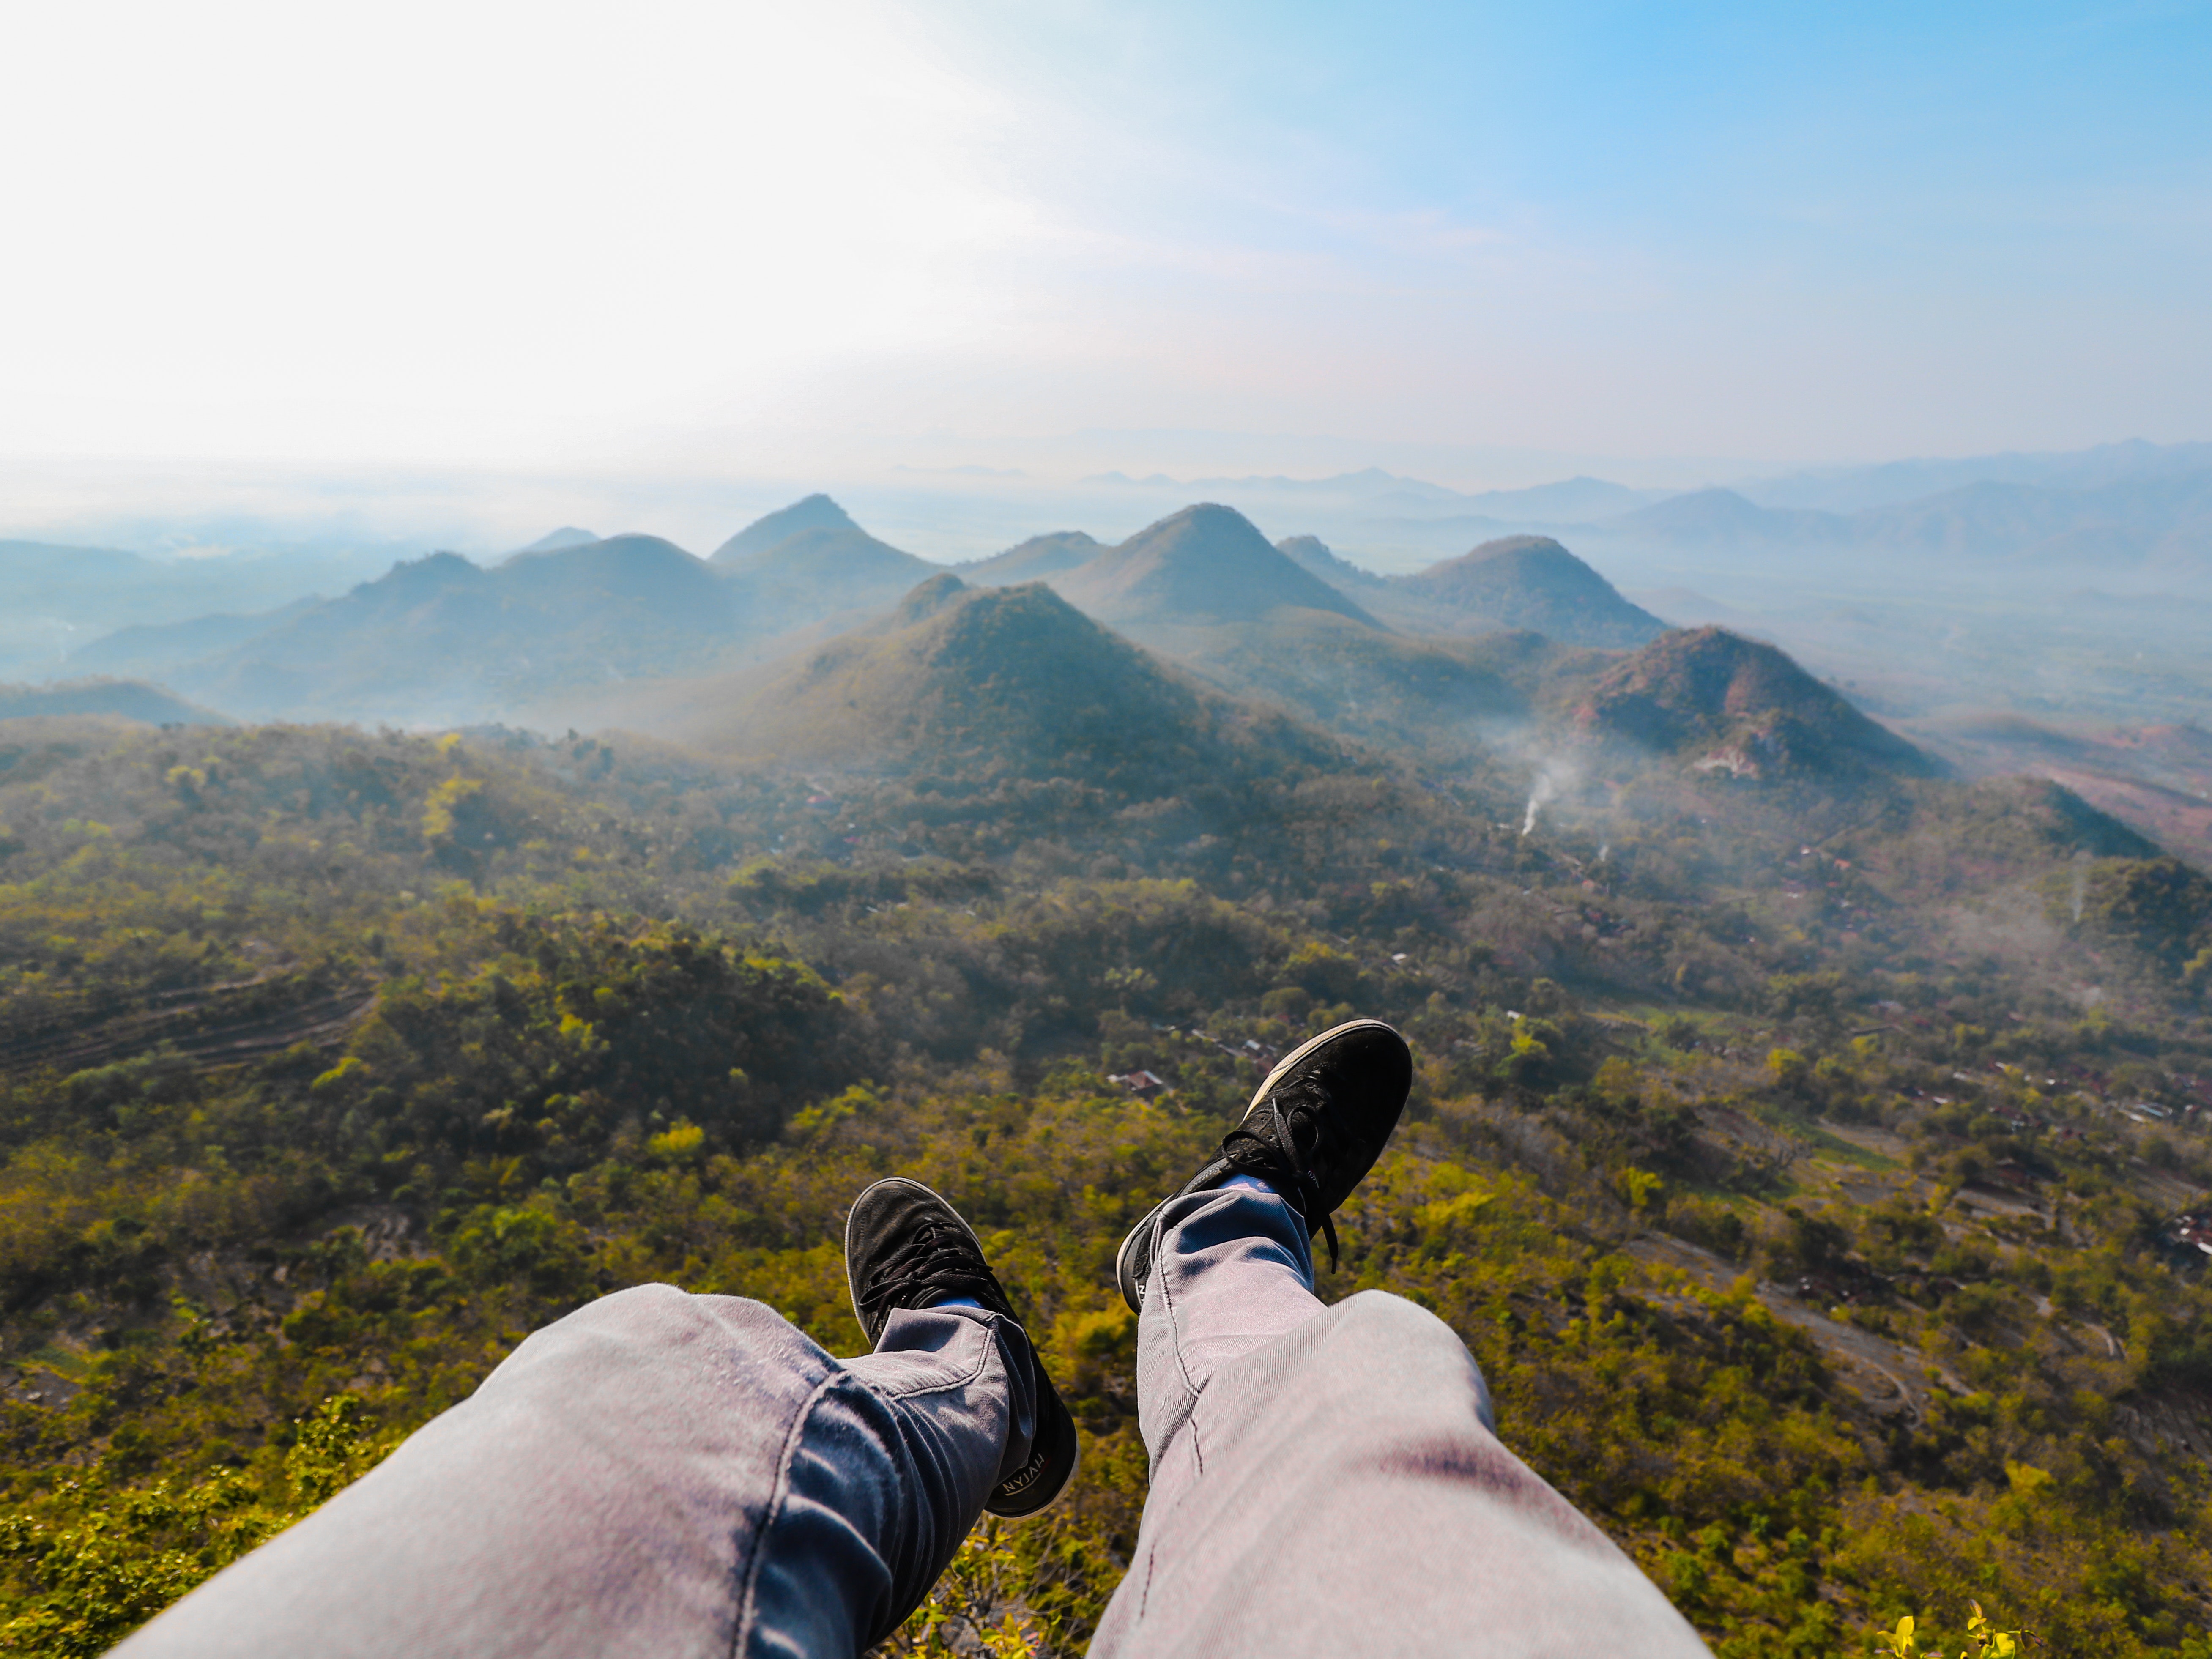
mountainous landforms, ridge, mountain, sky, wilderness, hill, mountain range, cloud, fell, hill station, terrain, morning, tree, highland, mount scenery, rock, summit, adventure, national park, tourism, grass, landscape, meteorological phenomenon, escarpment, travel, horizon